Kimono

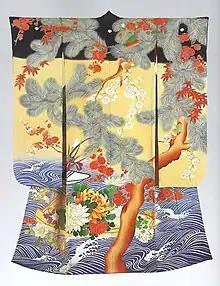
Kimono for a young woman, depicting a boat on swirling water, with pine tree, plum blossoms and maples. Japan, 1912–1926. From the Khalili Collection of Kimono

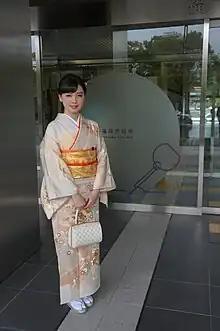
Woman in kimono at Fukuoka City Hall

The is a traditional Japanese garment and the national dress of Japan. The kimono is a wrapped-front garment with square sleeves and a rectangular body, and is worn left side wrapped over right, unless the wearer is deceased. The kimono is traditionally worn with a broad sash, called an , and is commonly worn with accessories such as zōri sandals and socks.